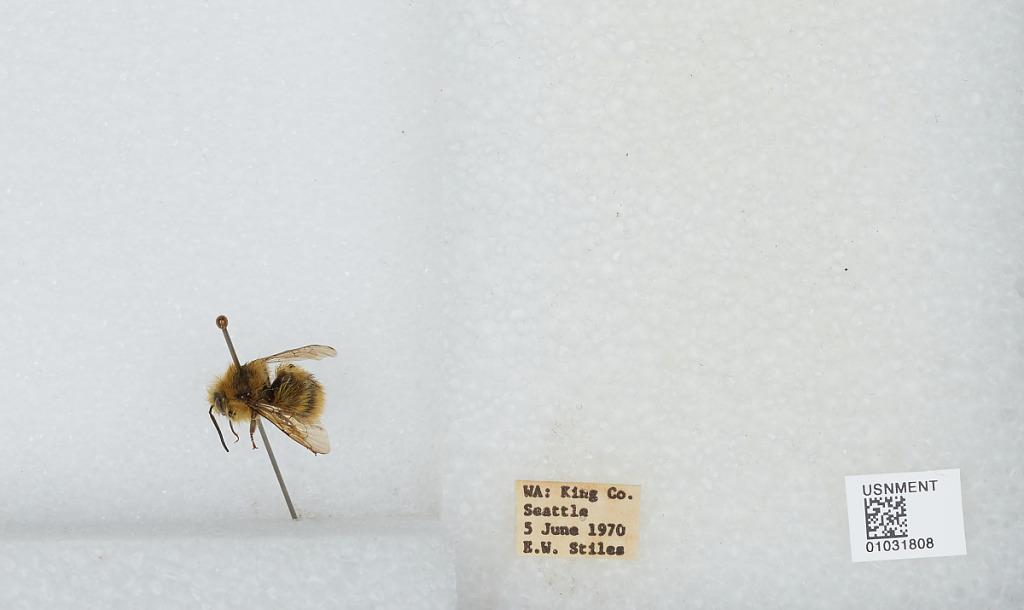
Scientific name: Bombus (Pyrobombus) mixtus Cresson
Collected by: E. Stiles
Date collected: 1970-6-5
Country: United States
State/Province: Washington
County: King
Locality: Seattle
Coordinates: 47.6097, -122.333